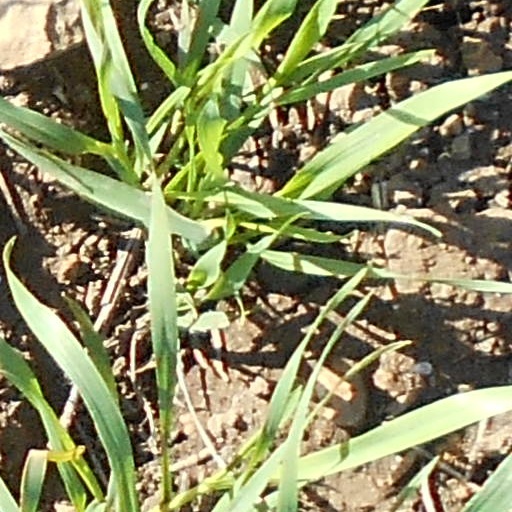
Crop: wheat